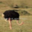
Label: bird